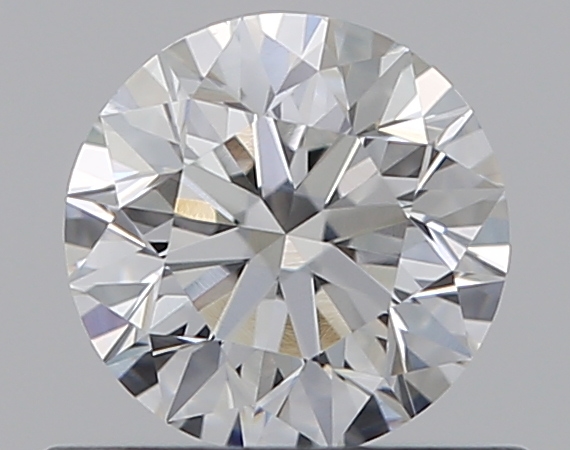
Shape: round
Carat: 0.5
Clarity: VS2
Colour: E
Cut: EX
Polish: EX
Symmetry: EX
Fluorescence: N
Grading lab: GIA
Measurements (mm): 5.01 x 5.03 x 3.19